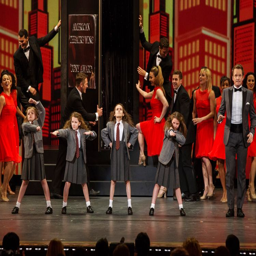
many of books , such as person , have been brought to the stage